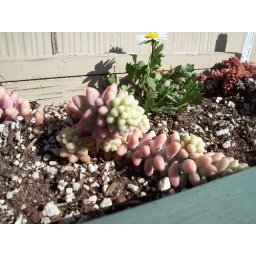
Succulents in my flower box